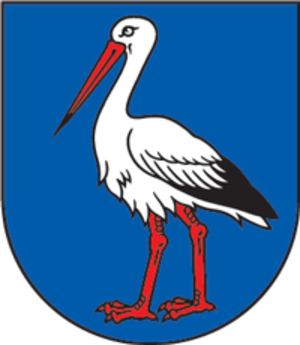
Staicele est une ville de la région de Vidzeme en Lettonie.